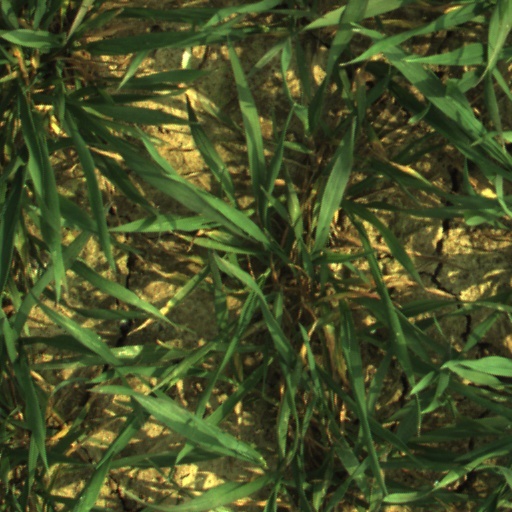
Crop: wheat